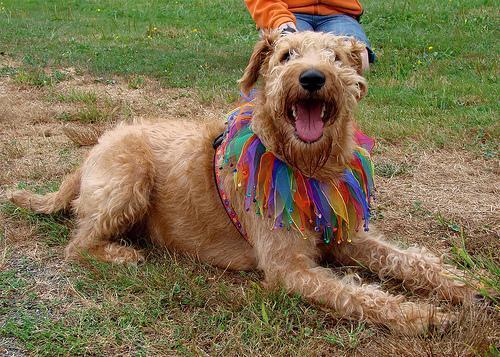
Irish_terrier